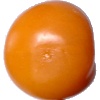
Label: yellow_tomato